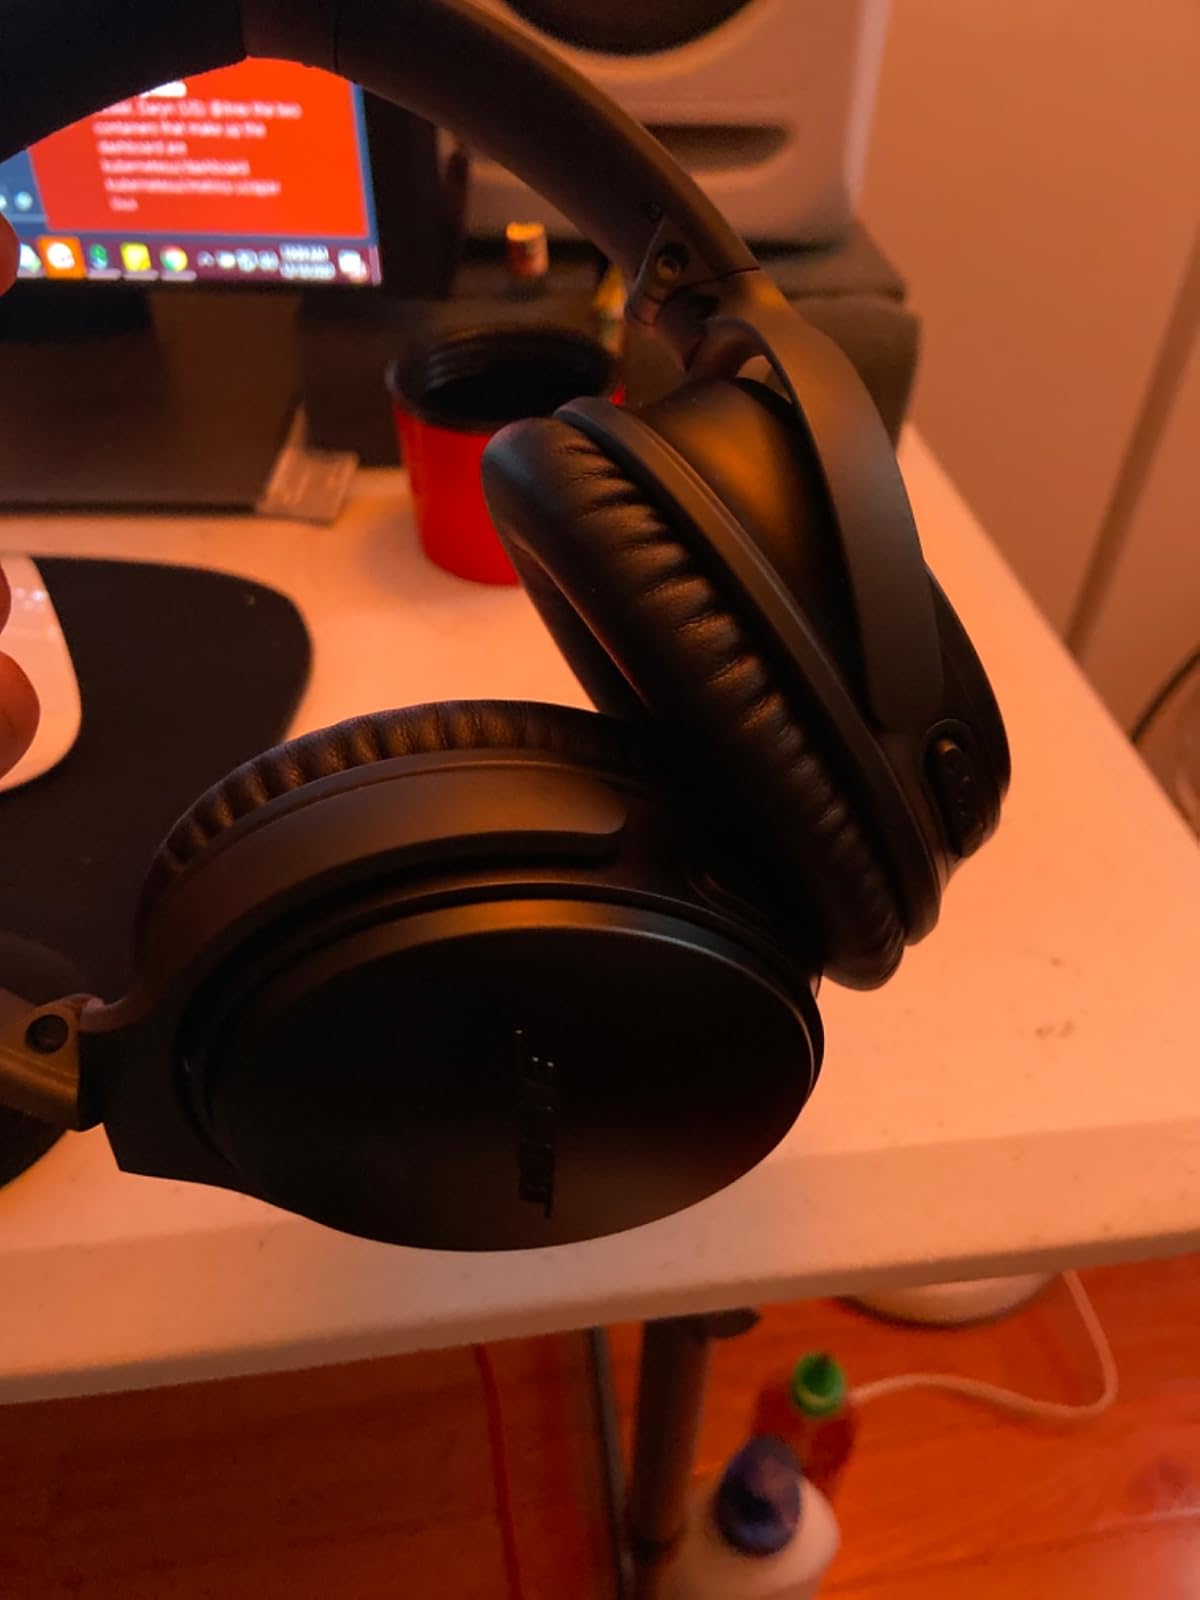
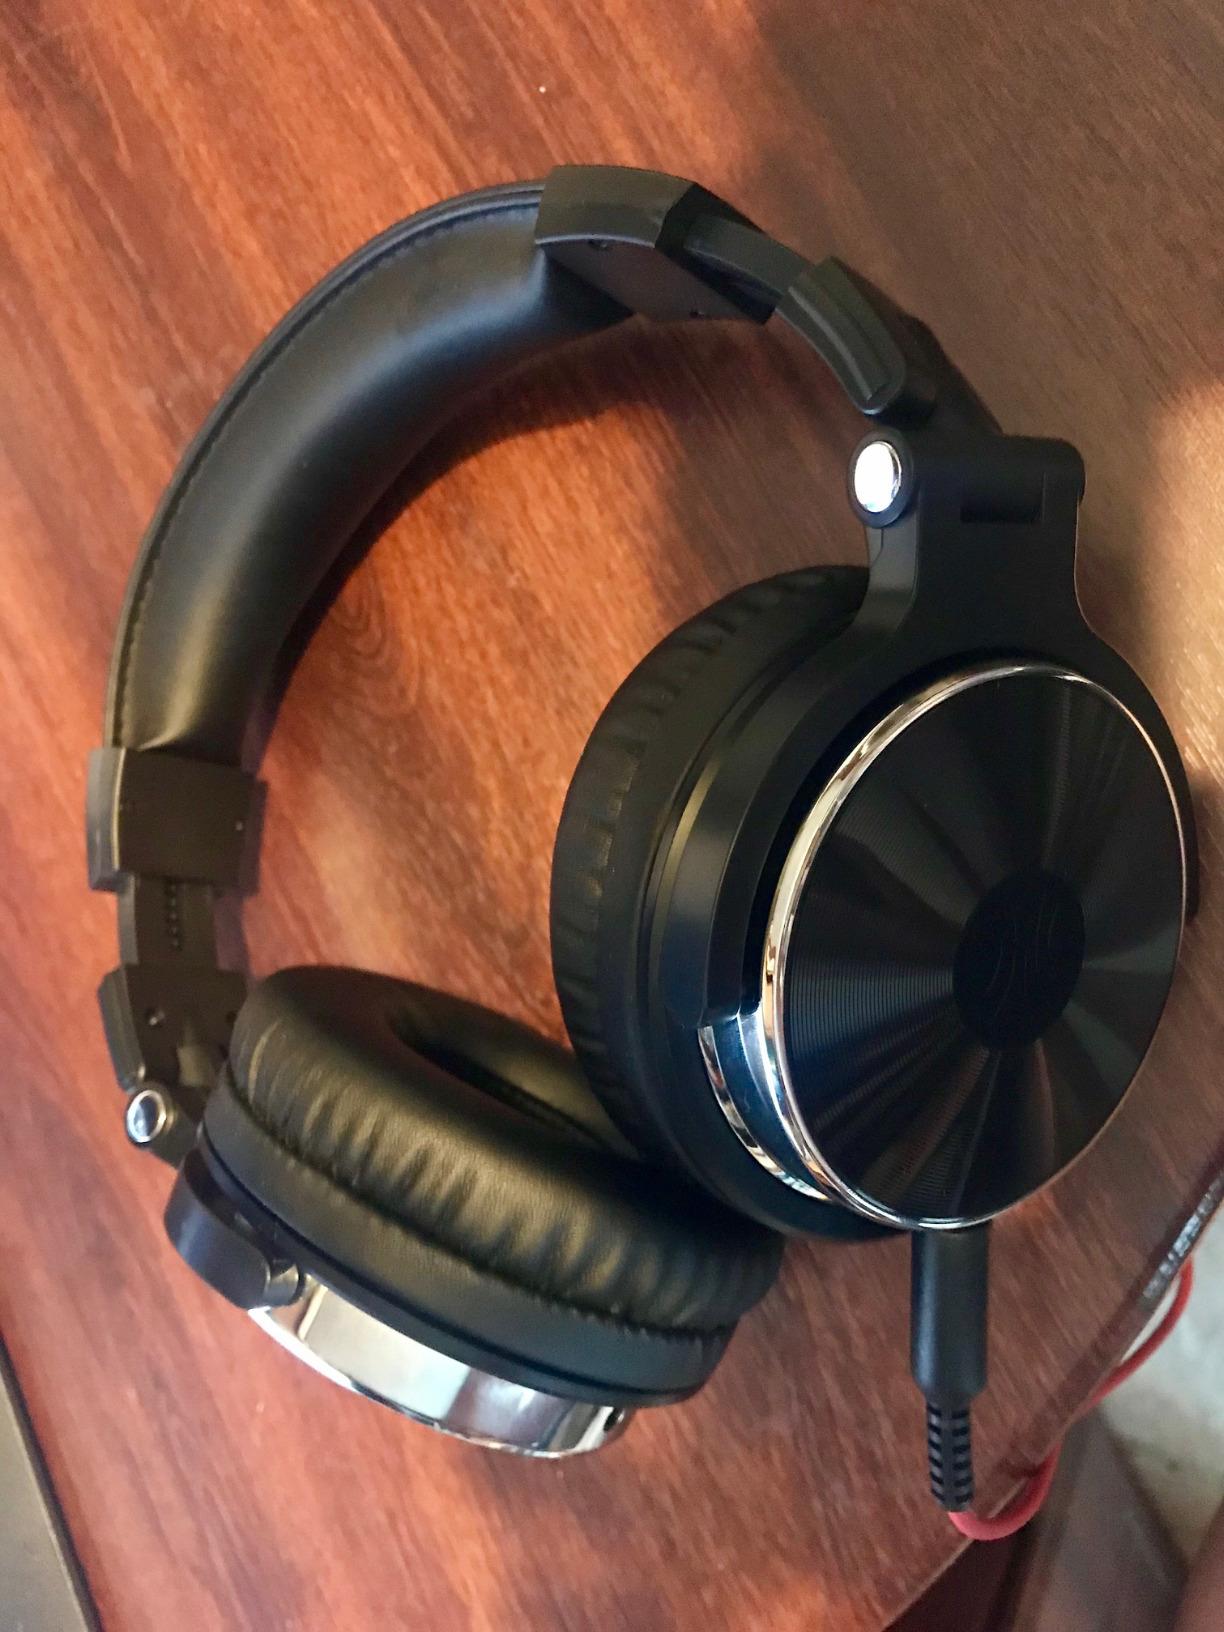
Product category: headphones
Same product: no